List of Intercity-Express railway stations

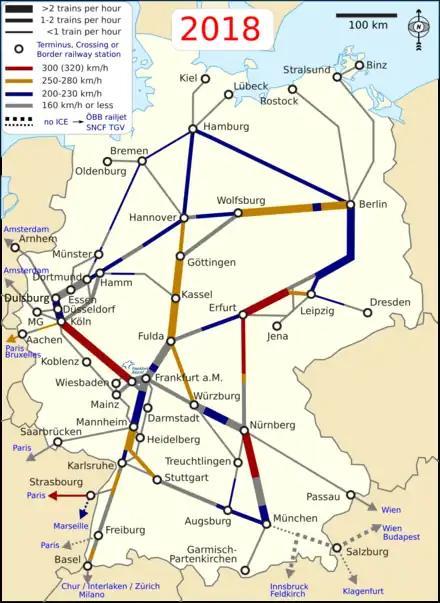
Frequency of trains and allowed max speed on the German Intercity-Express (ICE) network (2017/18)

From the Deutschen Bahn AG, the Nederlandse Spoorwegen N.V. and the Société nationale des chemins de fer français operating high-speed trains with stops in several cities: